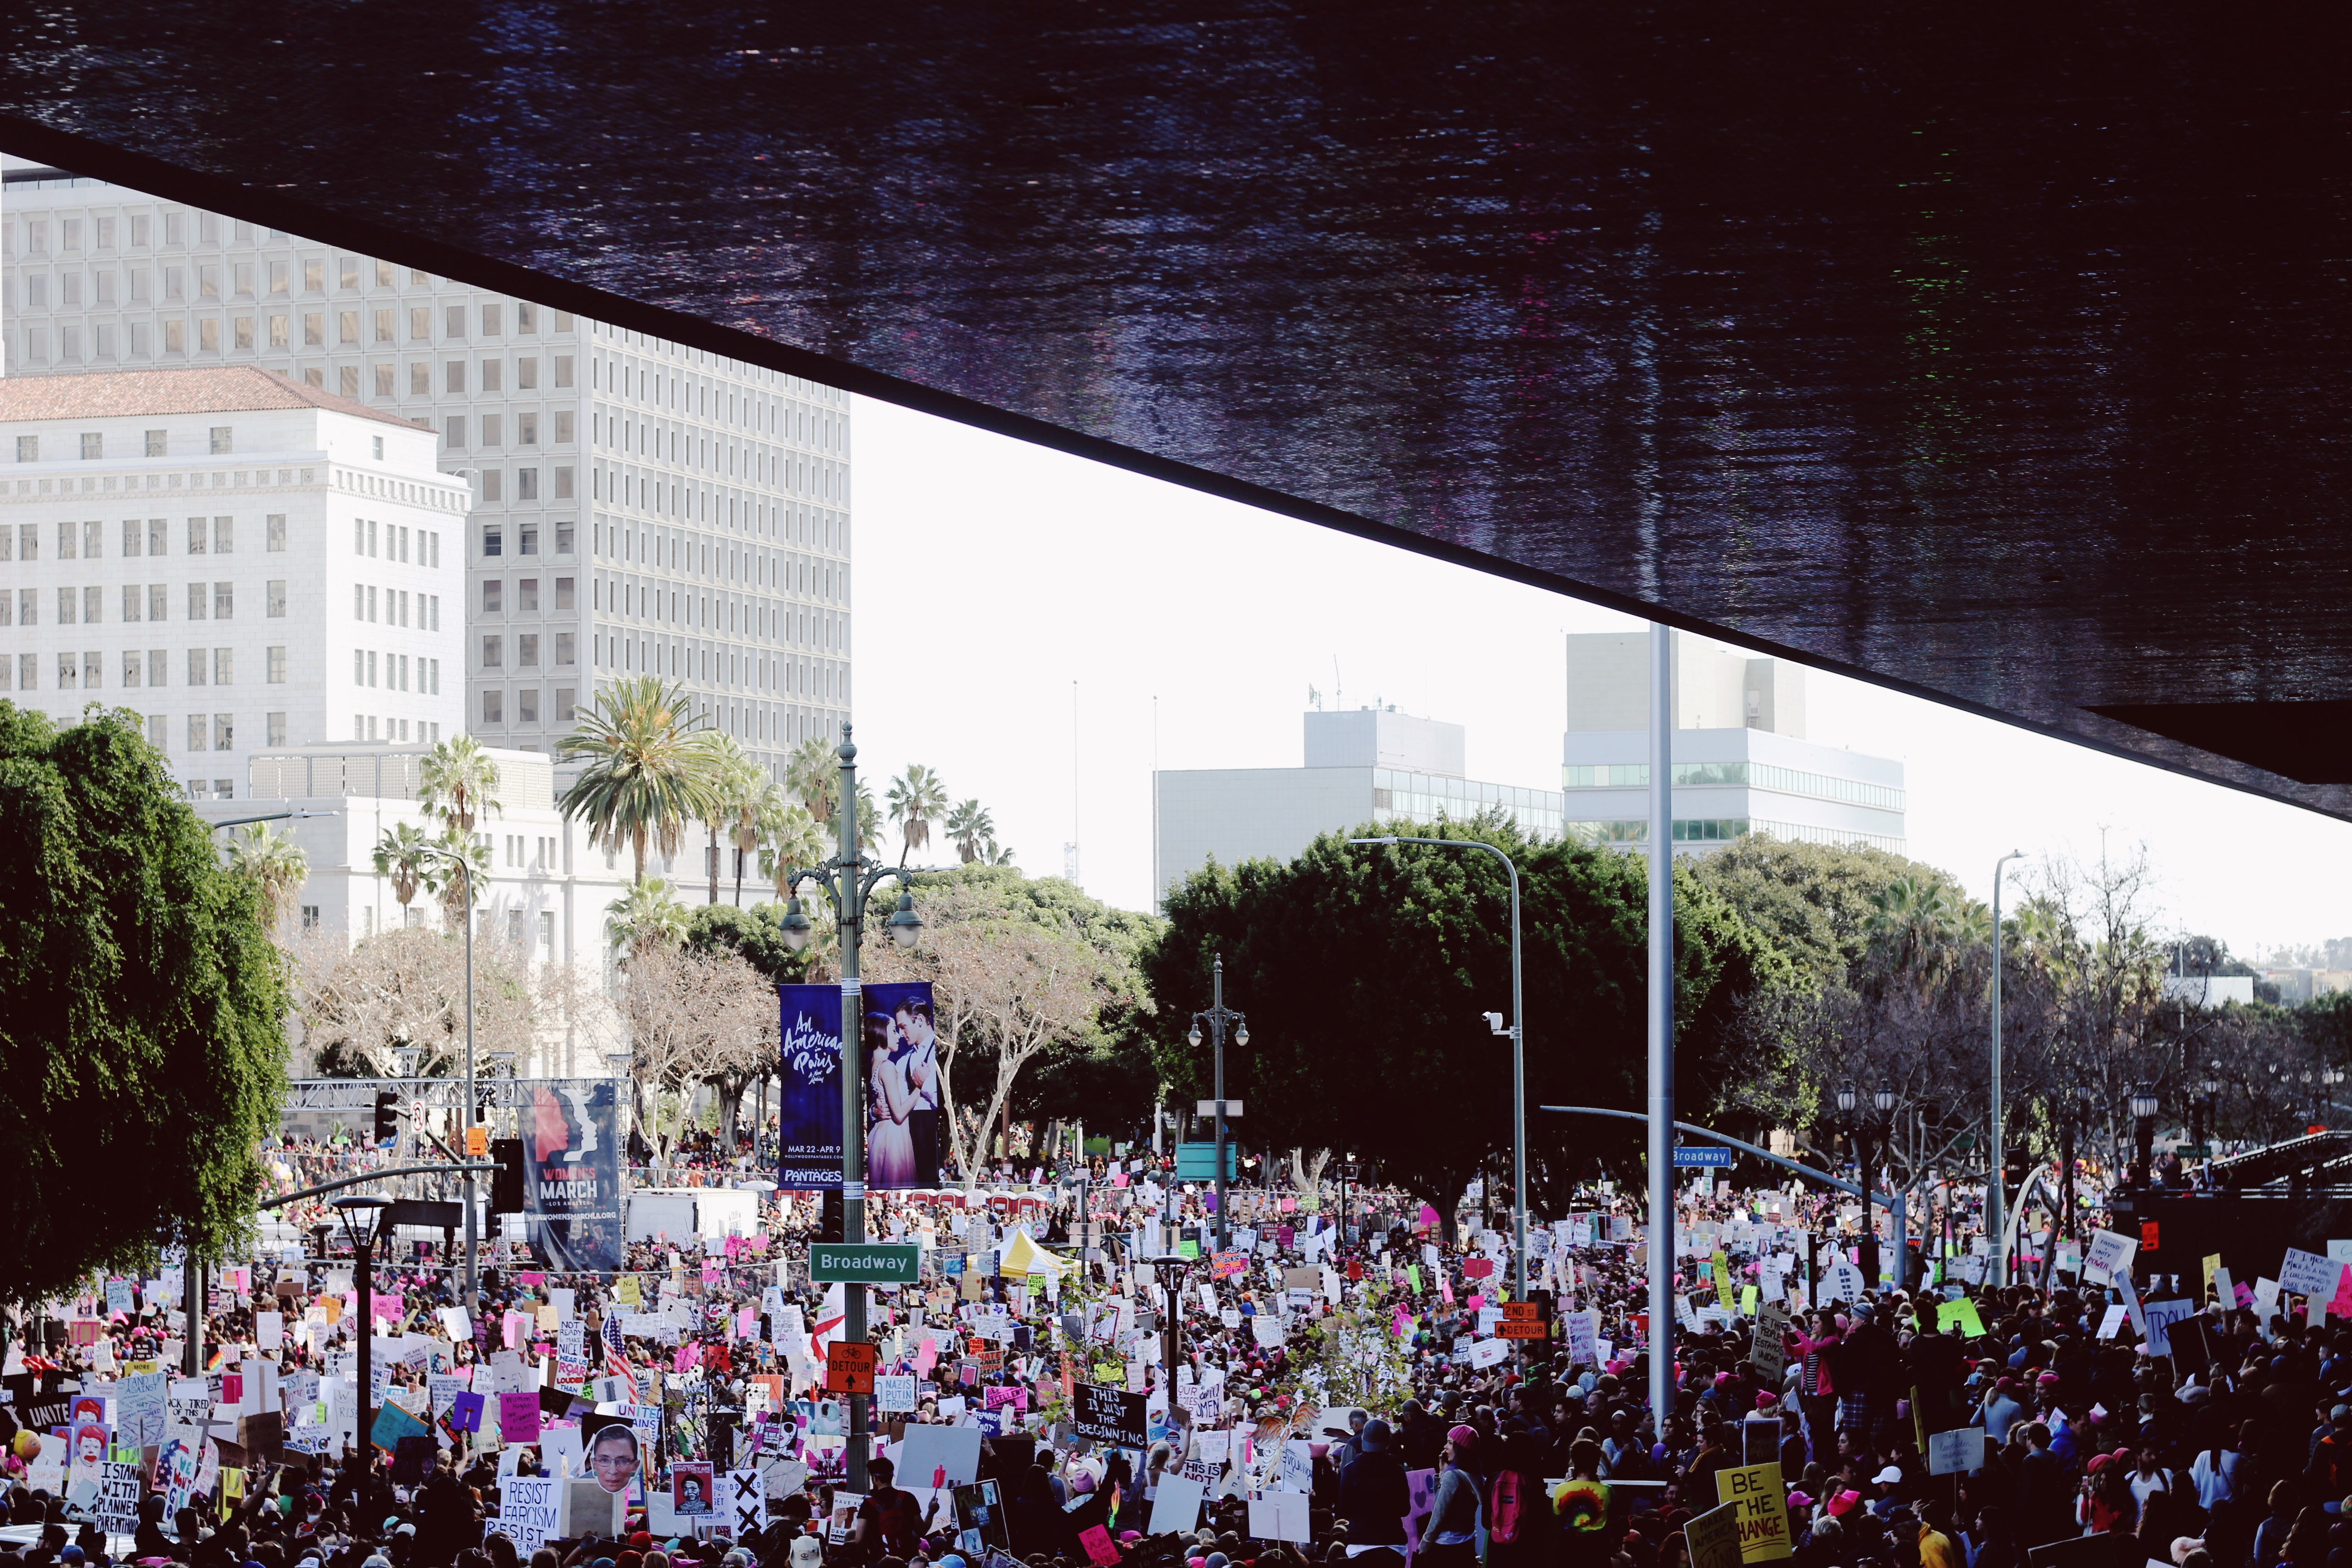
crowd, people, downtown, stadium